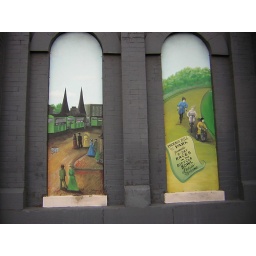
painted murals on gray brick on the factory right near my house